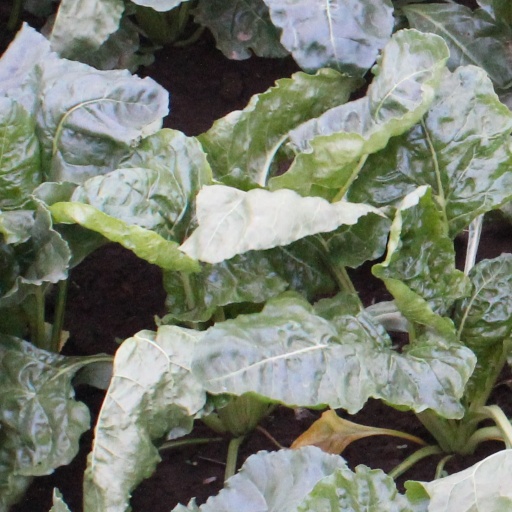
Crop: sugar beet